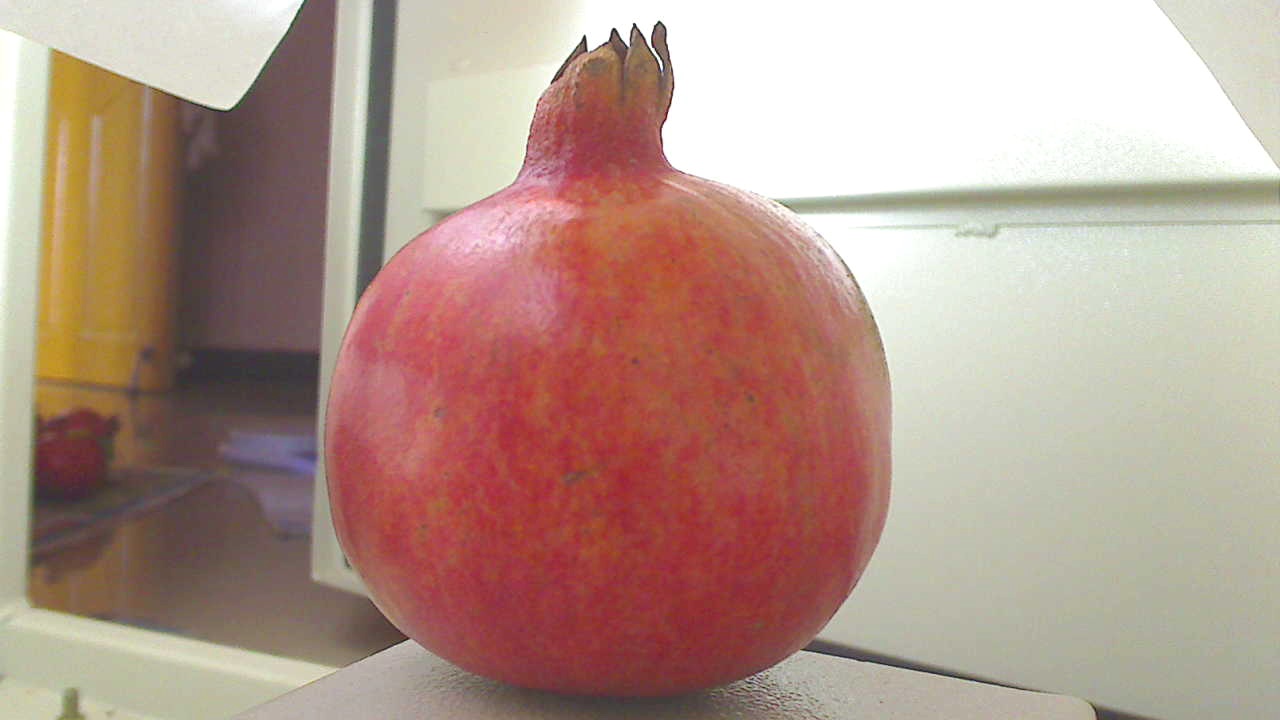
Grade: grade-2
Quality: quality-4